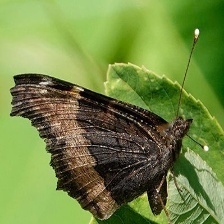
Species: MILBERTS TORTOISESHELL
Butterfly family (ImageNet category): admiral